Screw cap

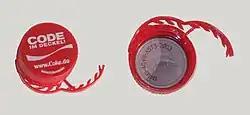
plastic screw cap with break-away tamper-evident band

A screw closure is a mechanical device which is screwed on and off of a "finish" on a container. Either continuous threads or lugs are used. It must be engineered to be cost-effective, to provide an effective seal (and barrier), to be compatible with the contents, to be easily opened by the consumer, often to be reclosable, and to comply with product, package, and environmental laws and regulations. Manufacturers may ensure the integrity of a screw cap using a cap torque tester. Some closures need to be tamper resistant and have child-resistant packaging features. A tamper-evident band is a common tamper warning for screw caps of bottles, for example.